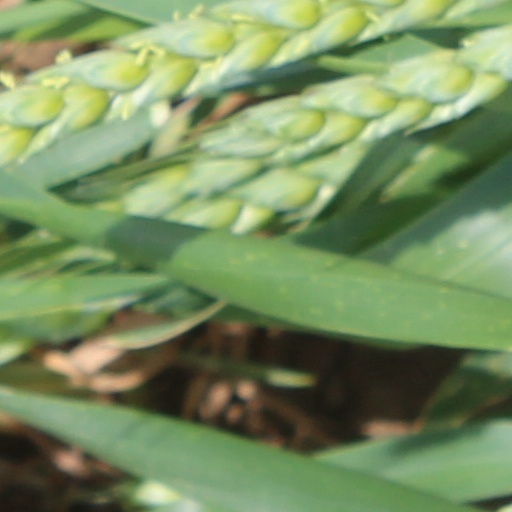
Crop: wheat